Bubble wrap

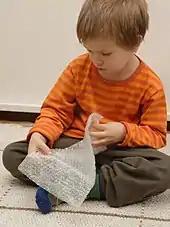
A child playing with bubble wrap

The bubbles that provide the cushioning for fragile or sensitive objects are generally available in different sizes, depending on the size of the object being packed, as well as the level of cushioning protection needed. Multiple layers may be needed to provide shock and vibration isolation, while a single layer may simply be used as a surface protective layer. Bubble wrap is also used to form some types of mailing envelopes.